Beatriz García Vidagany

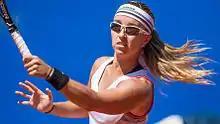
Beatriz at the 2014 Nürnberger Versicherungscup

Beatriz García Vidagany (born 17 November 1988) is a retired Spanish tennis player.